Joseph Menchen

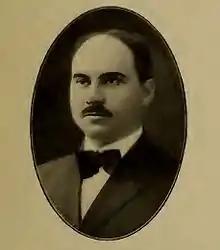
Joseph Menchen c. 1913.

Joseph L. Menchen (1 April 1878 − 4 October 1940) was an American inventor, self-made businessman, film producer, screenwriter and literary agent.